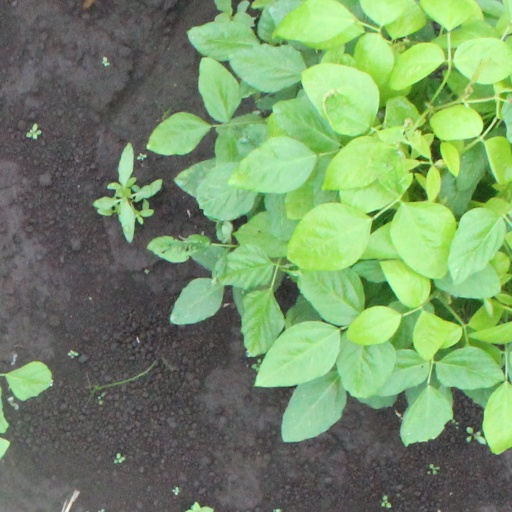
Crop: soybean